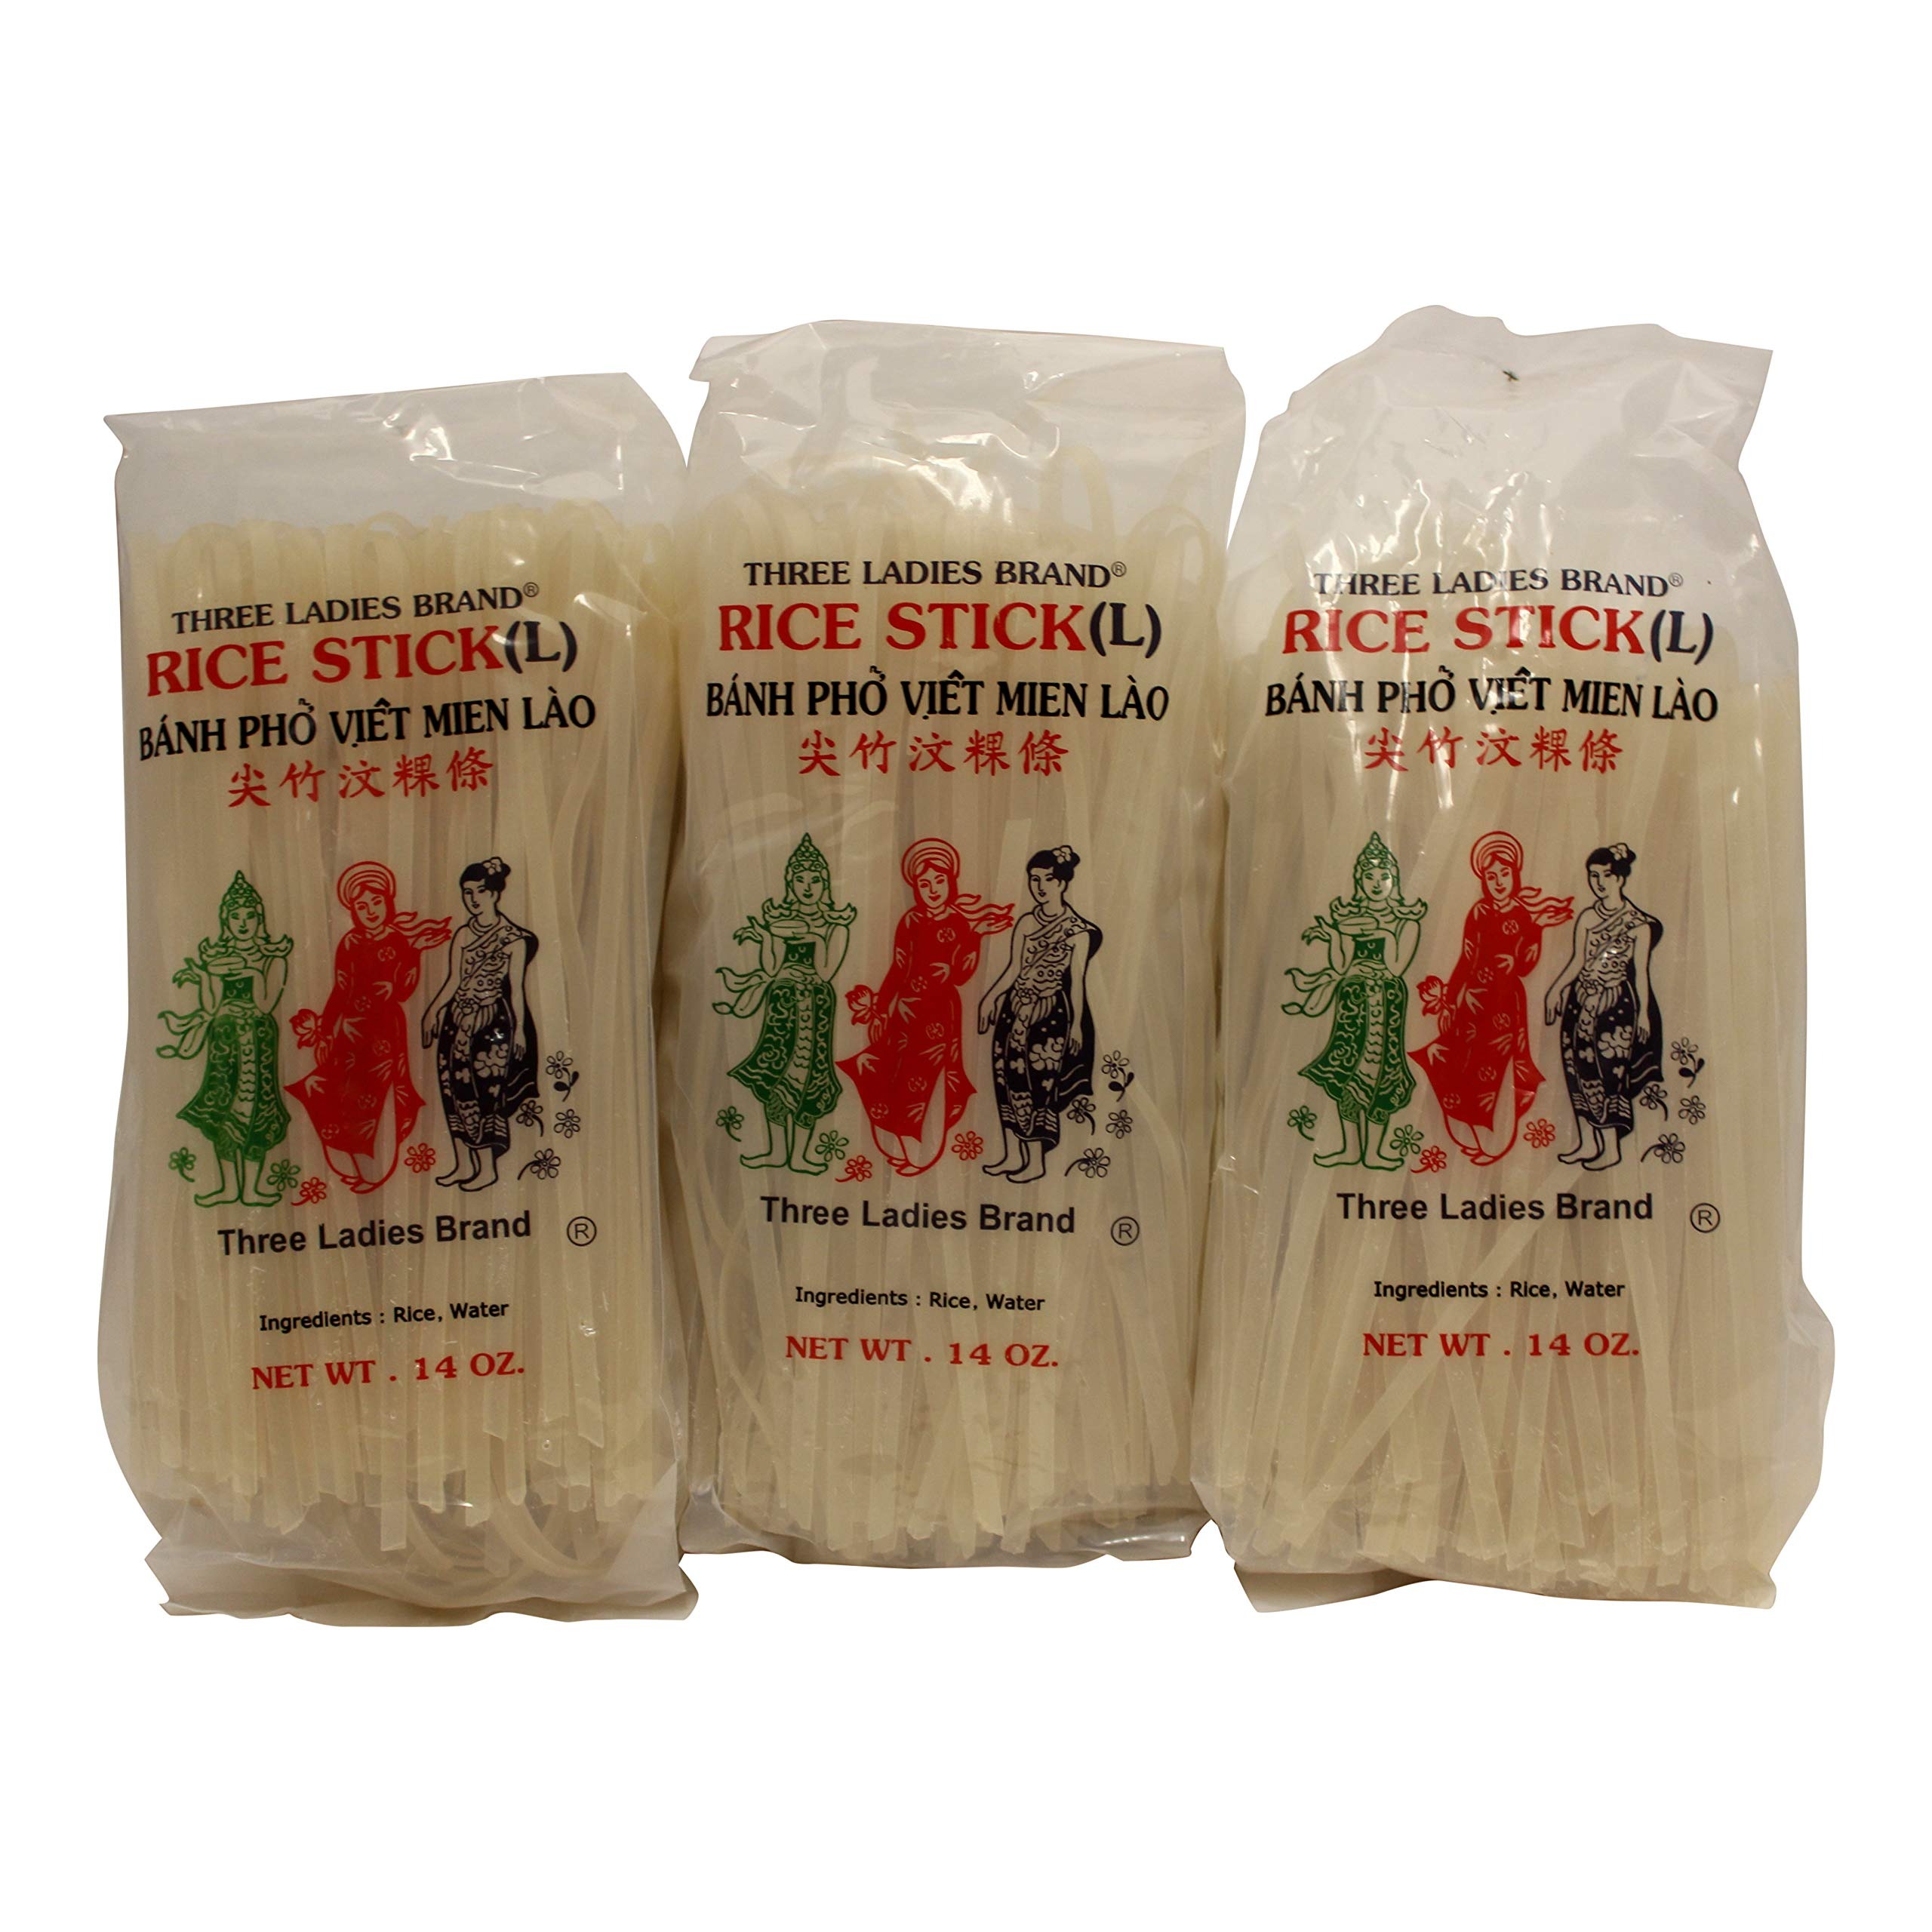
Item Name: Rice Stick Noodle - 14 Oz. (Pack of 3 Bags) (Large)
Bullet Point 1: Use for Pad Thai and Vietnamese Pho noodle soup
Bullet Point 2: Sold in pack of three (14 oz. x 3)
Bullet Point 3: Noodle stick comes in four different sizes: Small, Medium, Large and Extra Large
Bullet Point 4: Bag comes with cooking instruction in back
Bullet Point 5: Product of Thailand
Product Description: Three Ladies Brand Rice Stick originates from Thailand. Each bag contains 14 oz. Sold in pack of three bags.
Value: 42.0
Unit: Ounce

Price: 3.88